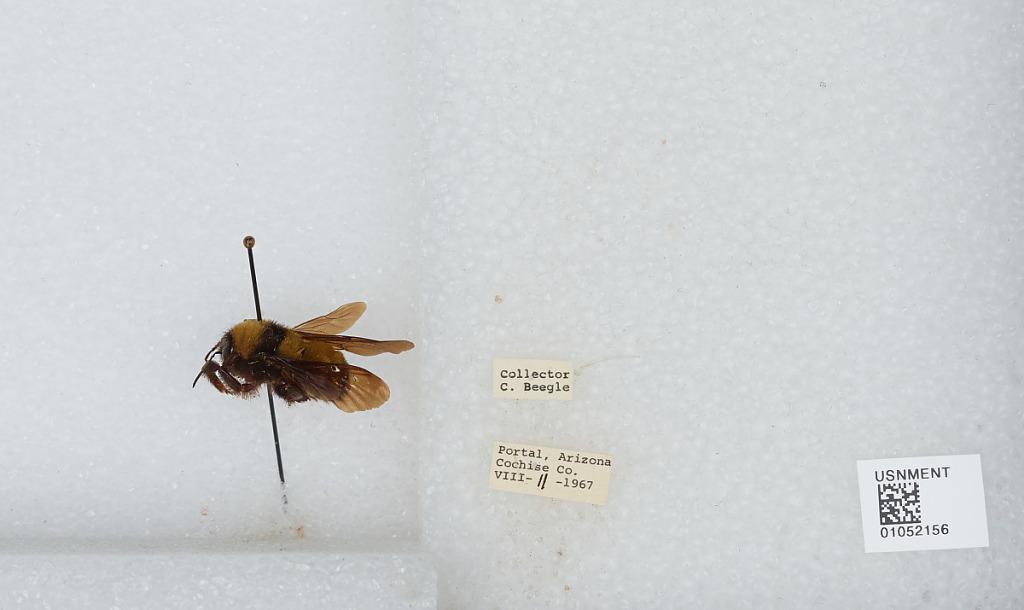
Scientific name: Bombus sp.
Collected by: C. Beegle
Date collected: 1967-8-11
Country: United States
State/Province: Arizona
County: Cochise
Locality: Portal
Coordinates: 31.9136, -109.141